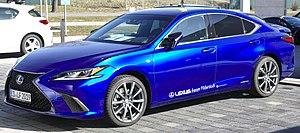
La plate-forme TNGA est une plate-forme automobile conçue par Toyota.